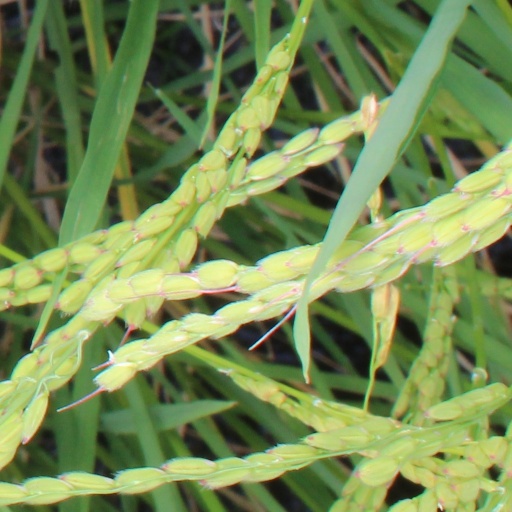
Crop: rice